Ostermünchen station

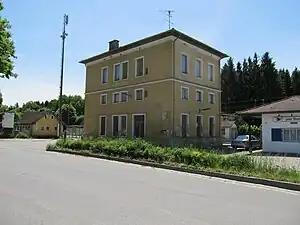
2012

Ostermünchen station is a railway station in the village of Ostermünchen, in the municipality of Tuntenhausen, located in the Rosenheim district of Bavaria, Germany.